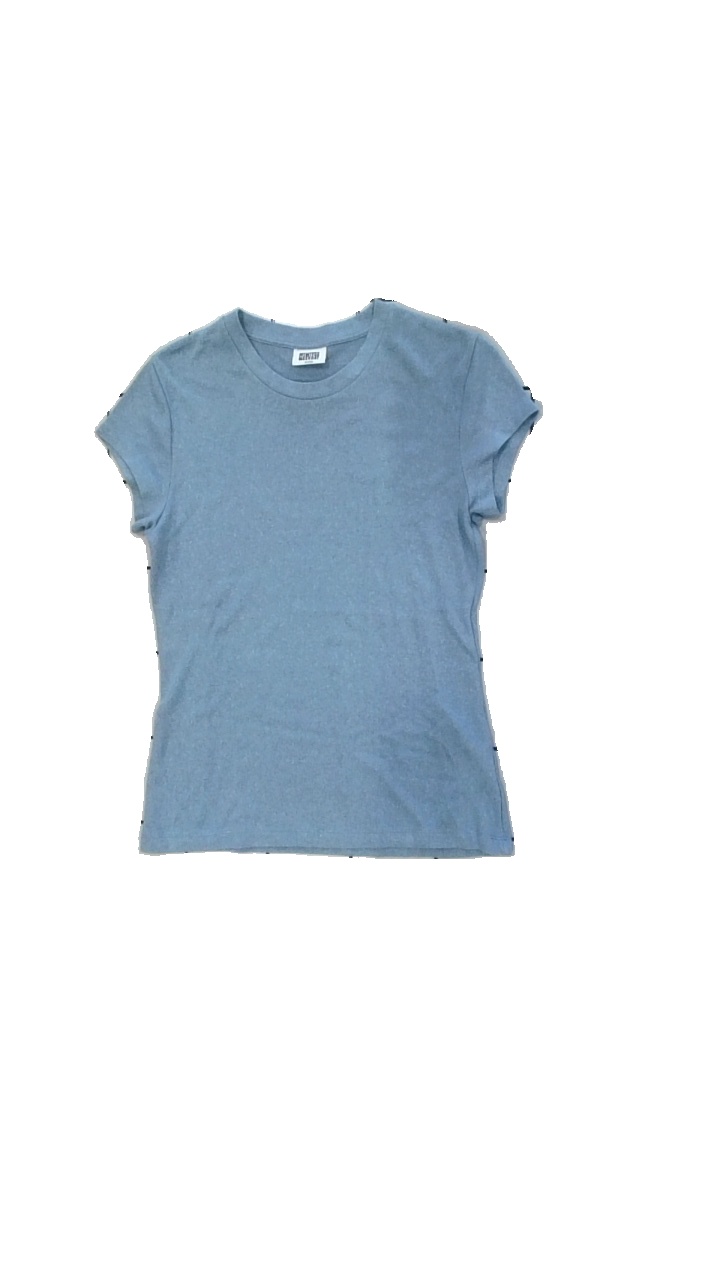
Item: Top (Ladies)
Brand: Weekday
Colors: Blue
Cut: C-collar
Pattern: Glitter
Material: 100% viscose
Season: All
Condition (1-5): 4
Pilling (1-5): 5
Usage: Reuse
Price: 50-100